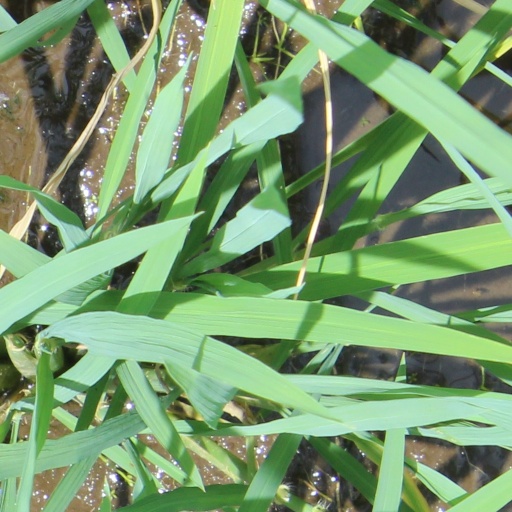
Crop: rice